Circassian paganism

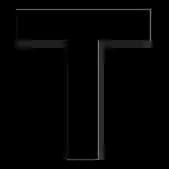
The Circassian "hammer cross" used to represent the Khabzist faith. Today, it represents Adyghe Xabze, the moral code of the Circassians that has since been Islamified and separated from Circassian paganism.

The prominent concepts of Khabzeism include honour ("nape"), manifestation of compassion ("guschlegu"), gratuitous help ("psape"), which, along with valour, and the bravery of a warrior, enable the human soul to join the soul of the ancestors with a clear conscience ("nape huzhkle"). Thereby, the goal of man's earthly existence is the perfection of the soul; the souls of the ancestors also require commemoration, for they ability to observe and evaluate the affairs of their descendants: funeral feasts are arranged ("hedeus") and sacrifice or memorial meal preparations ("zheryme") are practiced and distributed for the remembrance of the dead souls.